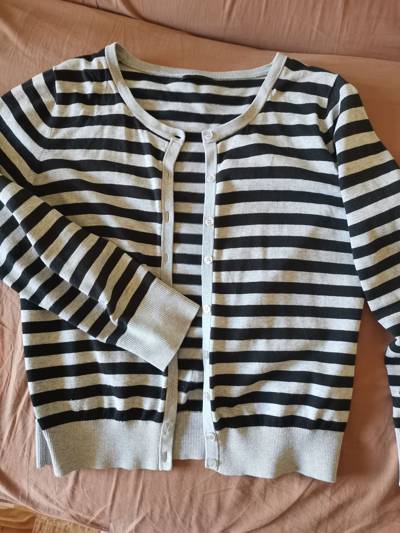
Waste category: clothes